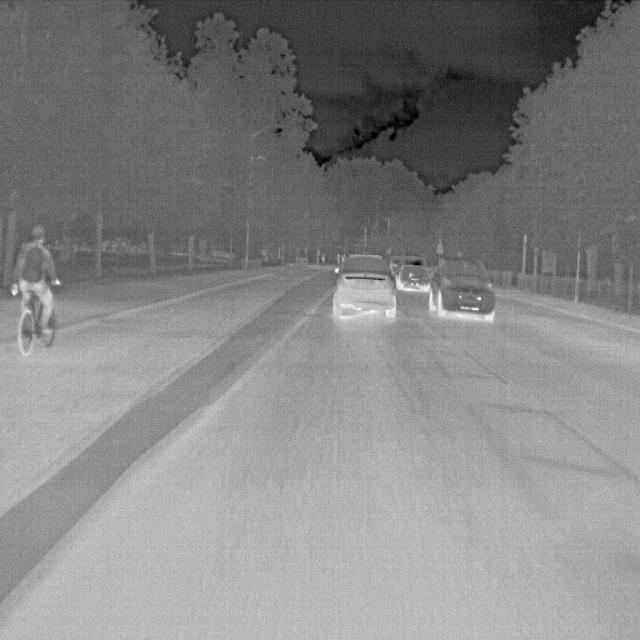
Detected objects:
label: person